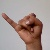
The image shows a hand gesture representing the letter 'J' in Indian Sign Language.